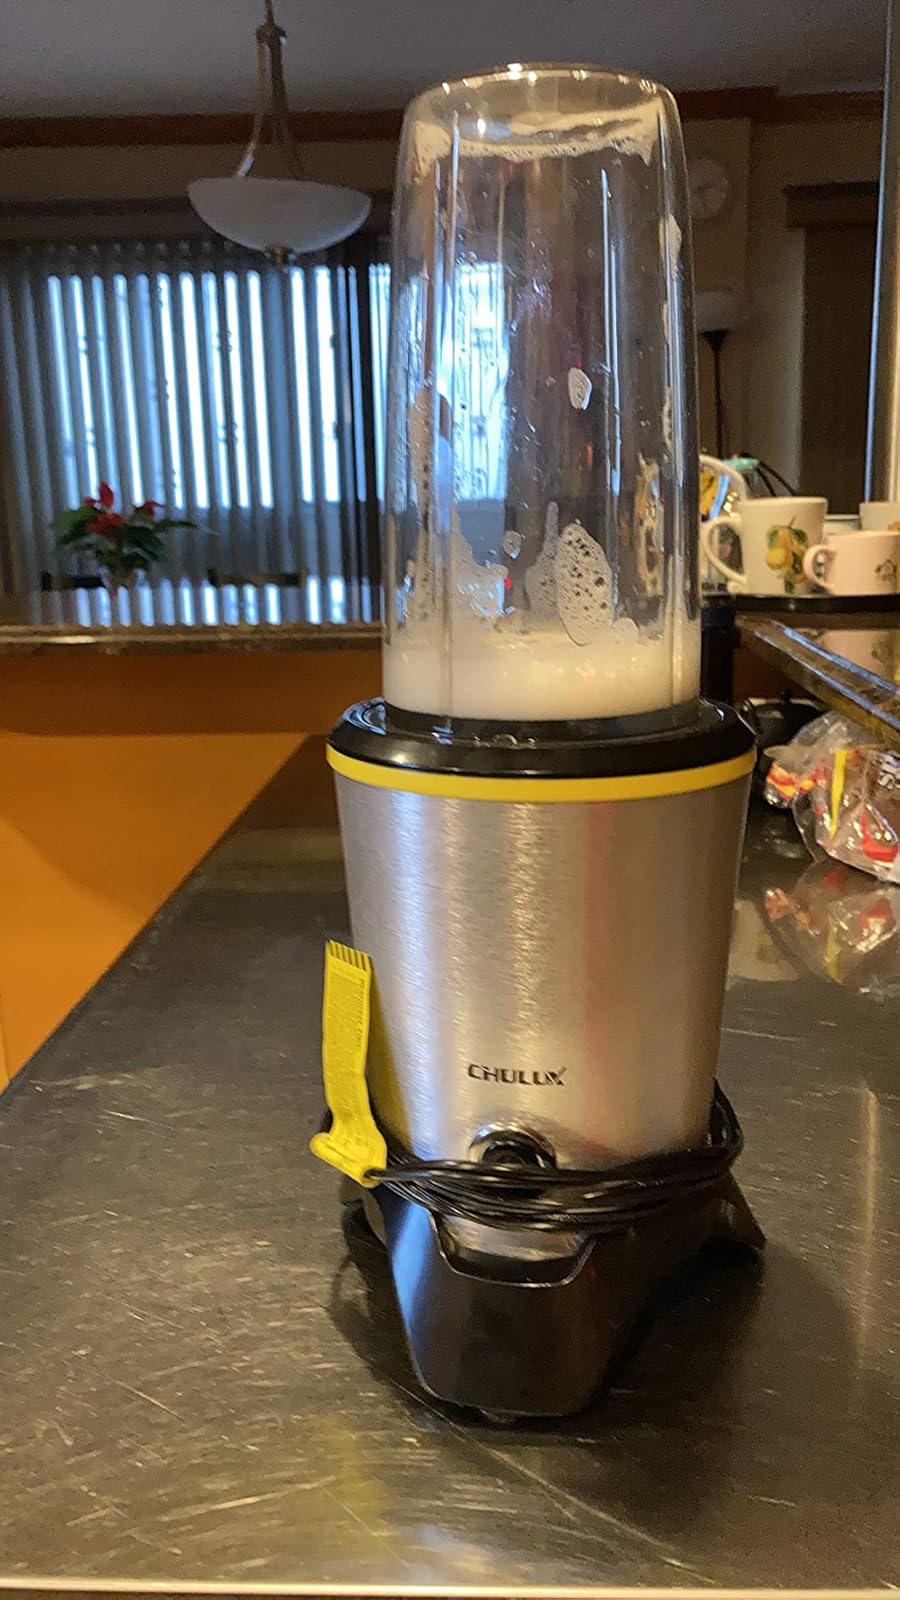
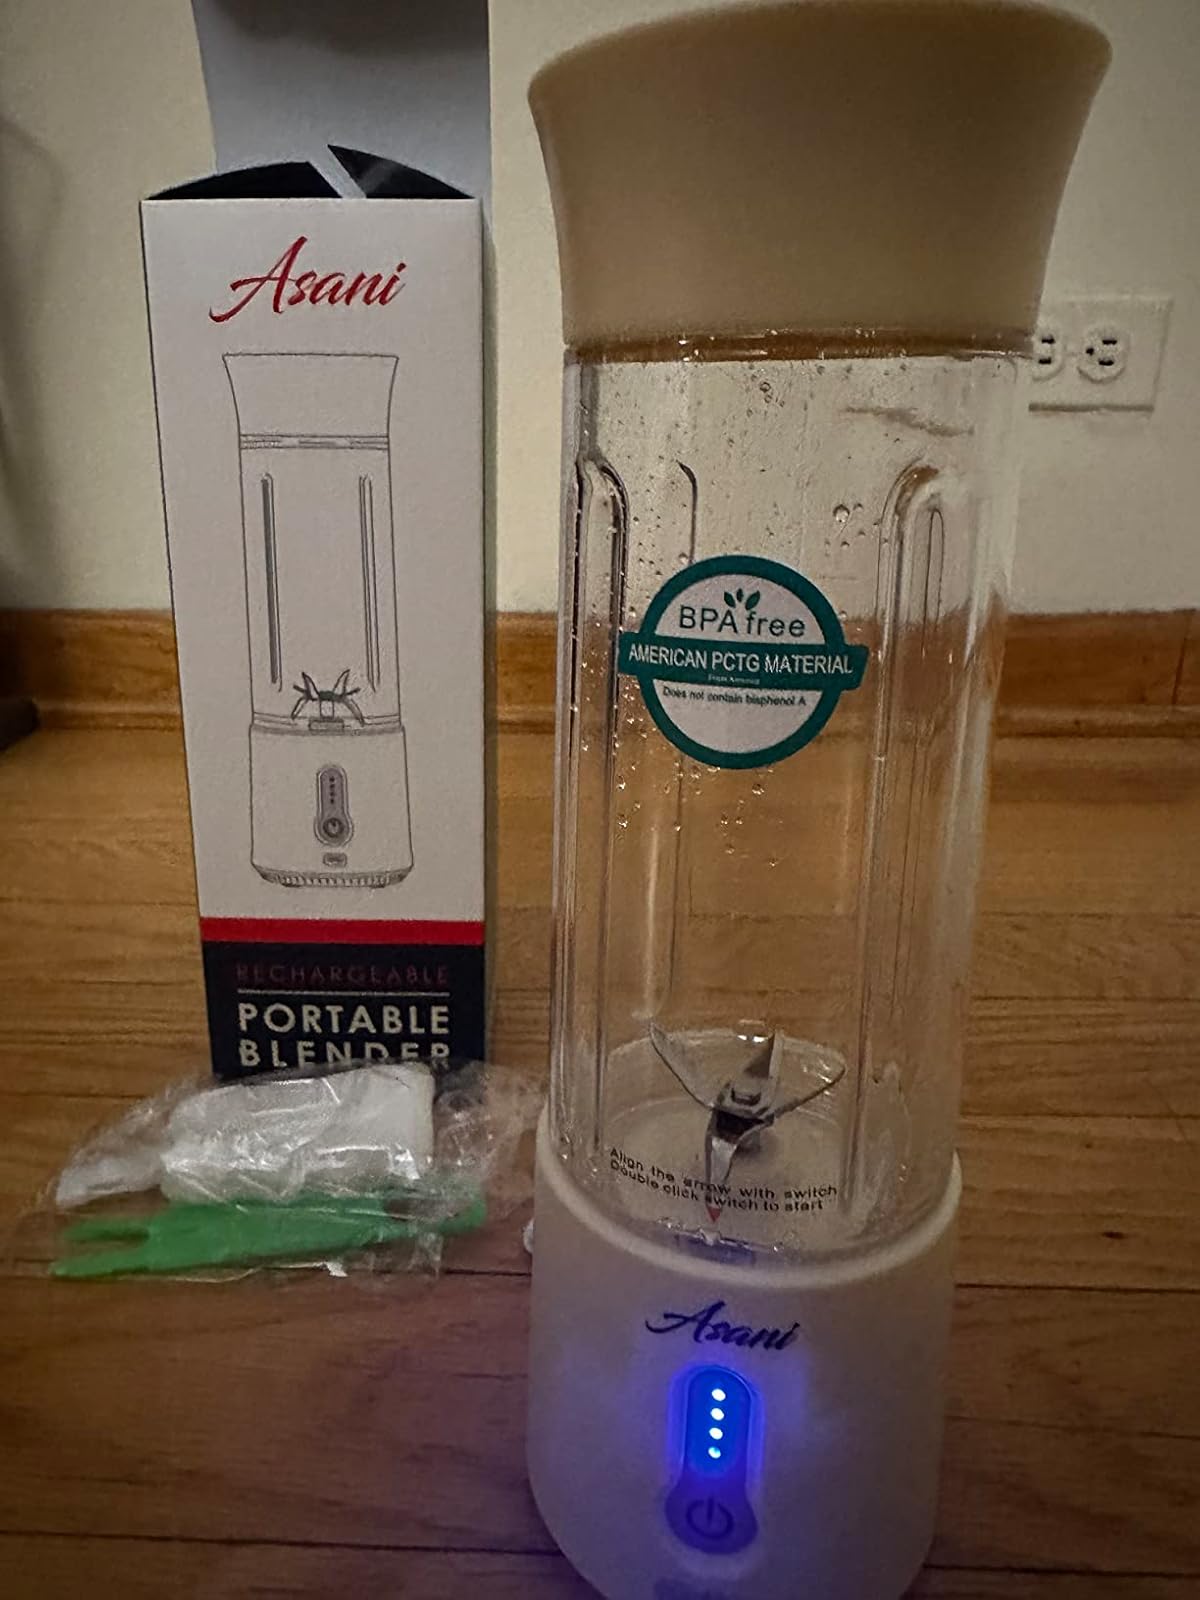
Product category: items_blender
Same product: no